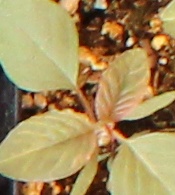
Label: Redroot Pigweed